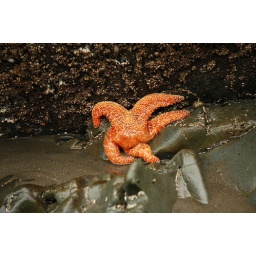
An orange star fish sits in an empty tidal pool in Olympic National Park.